Pyotr Leshchenko

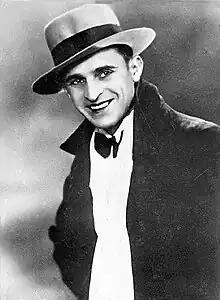
Pyotr Leshchenko

Pyotr Konstantinovich Leshchenko (Ukrainian: Петро Константинович Лещенко; ; 2 June 1898 Isayeve, Odessa uezd, Kherson Governorate, Russian Empire (now Ukraine) – 16 July 1954 Bucharest), a singer in the Russian Empire, and later Romania, is universally considered "the King of Russian Tango" and specifically known for his rendition of "Serdtse"—a European tango, sung in Russian.